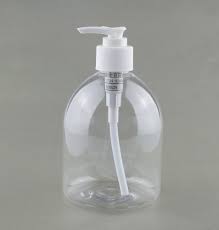
Waste category: plastic